Christian Baltzer

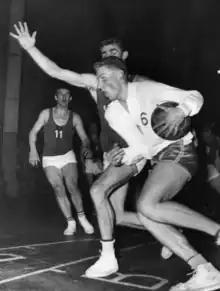

Christian Baltzer (born 5 July 1936) is a French basketball player. He competed in the men's tournament at the 1956 Summer Olympics and the 1960 Summer Olympics. He was inducted into the French Basketball Hall of Fame in 2004.